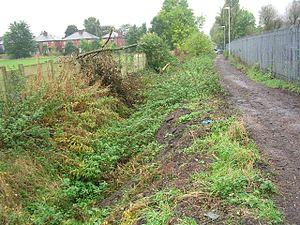
Le Nico Ditch, ou parfois Mickle Ditch ou Nikker est un terrassement de 9,7 km de long situé entre Ashton-under-Lyne et Stretford dans le Grand Manchester, en Angleterre. Il pourrait s'agir d'une fortification défensive ou d'un bornage construit entre les Vᵉ et XIᵉ siècles.